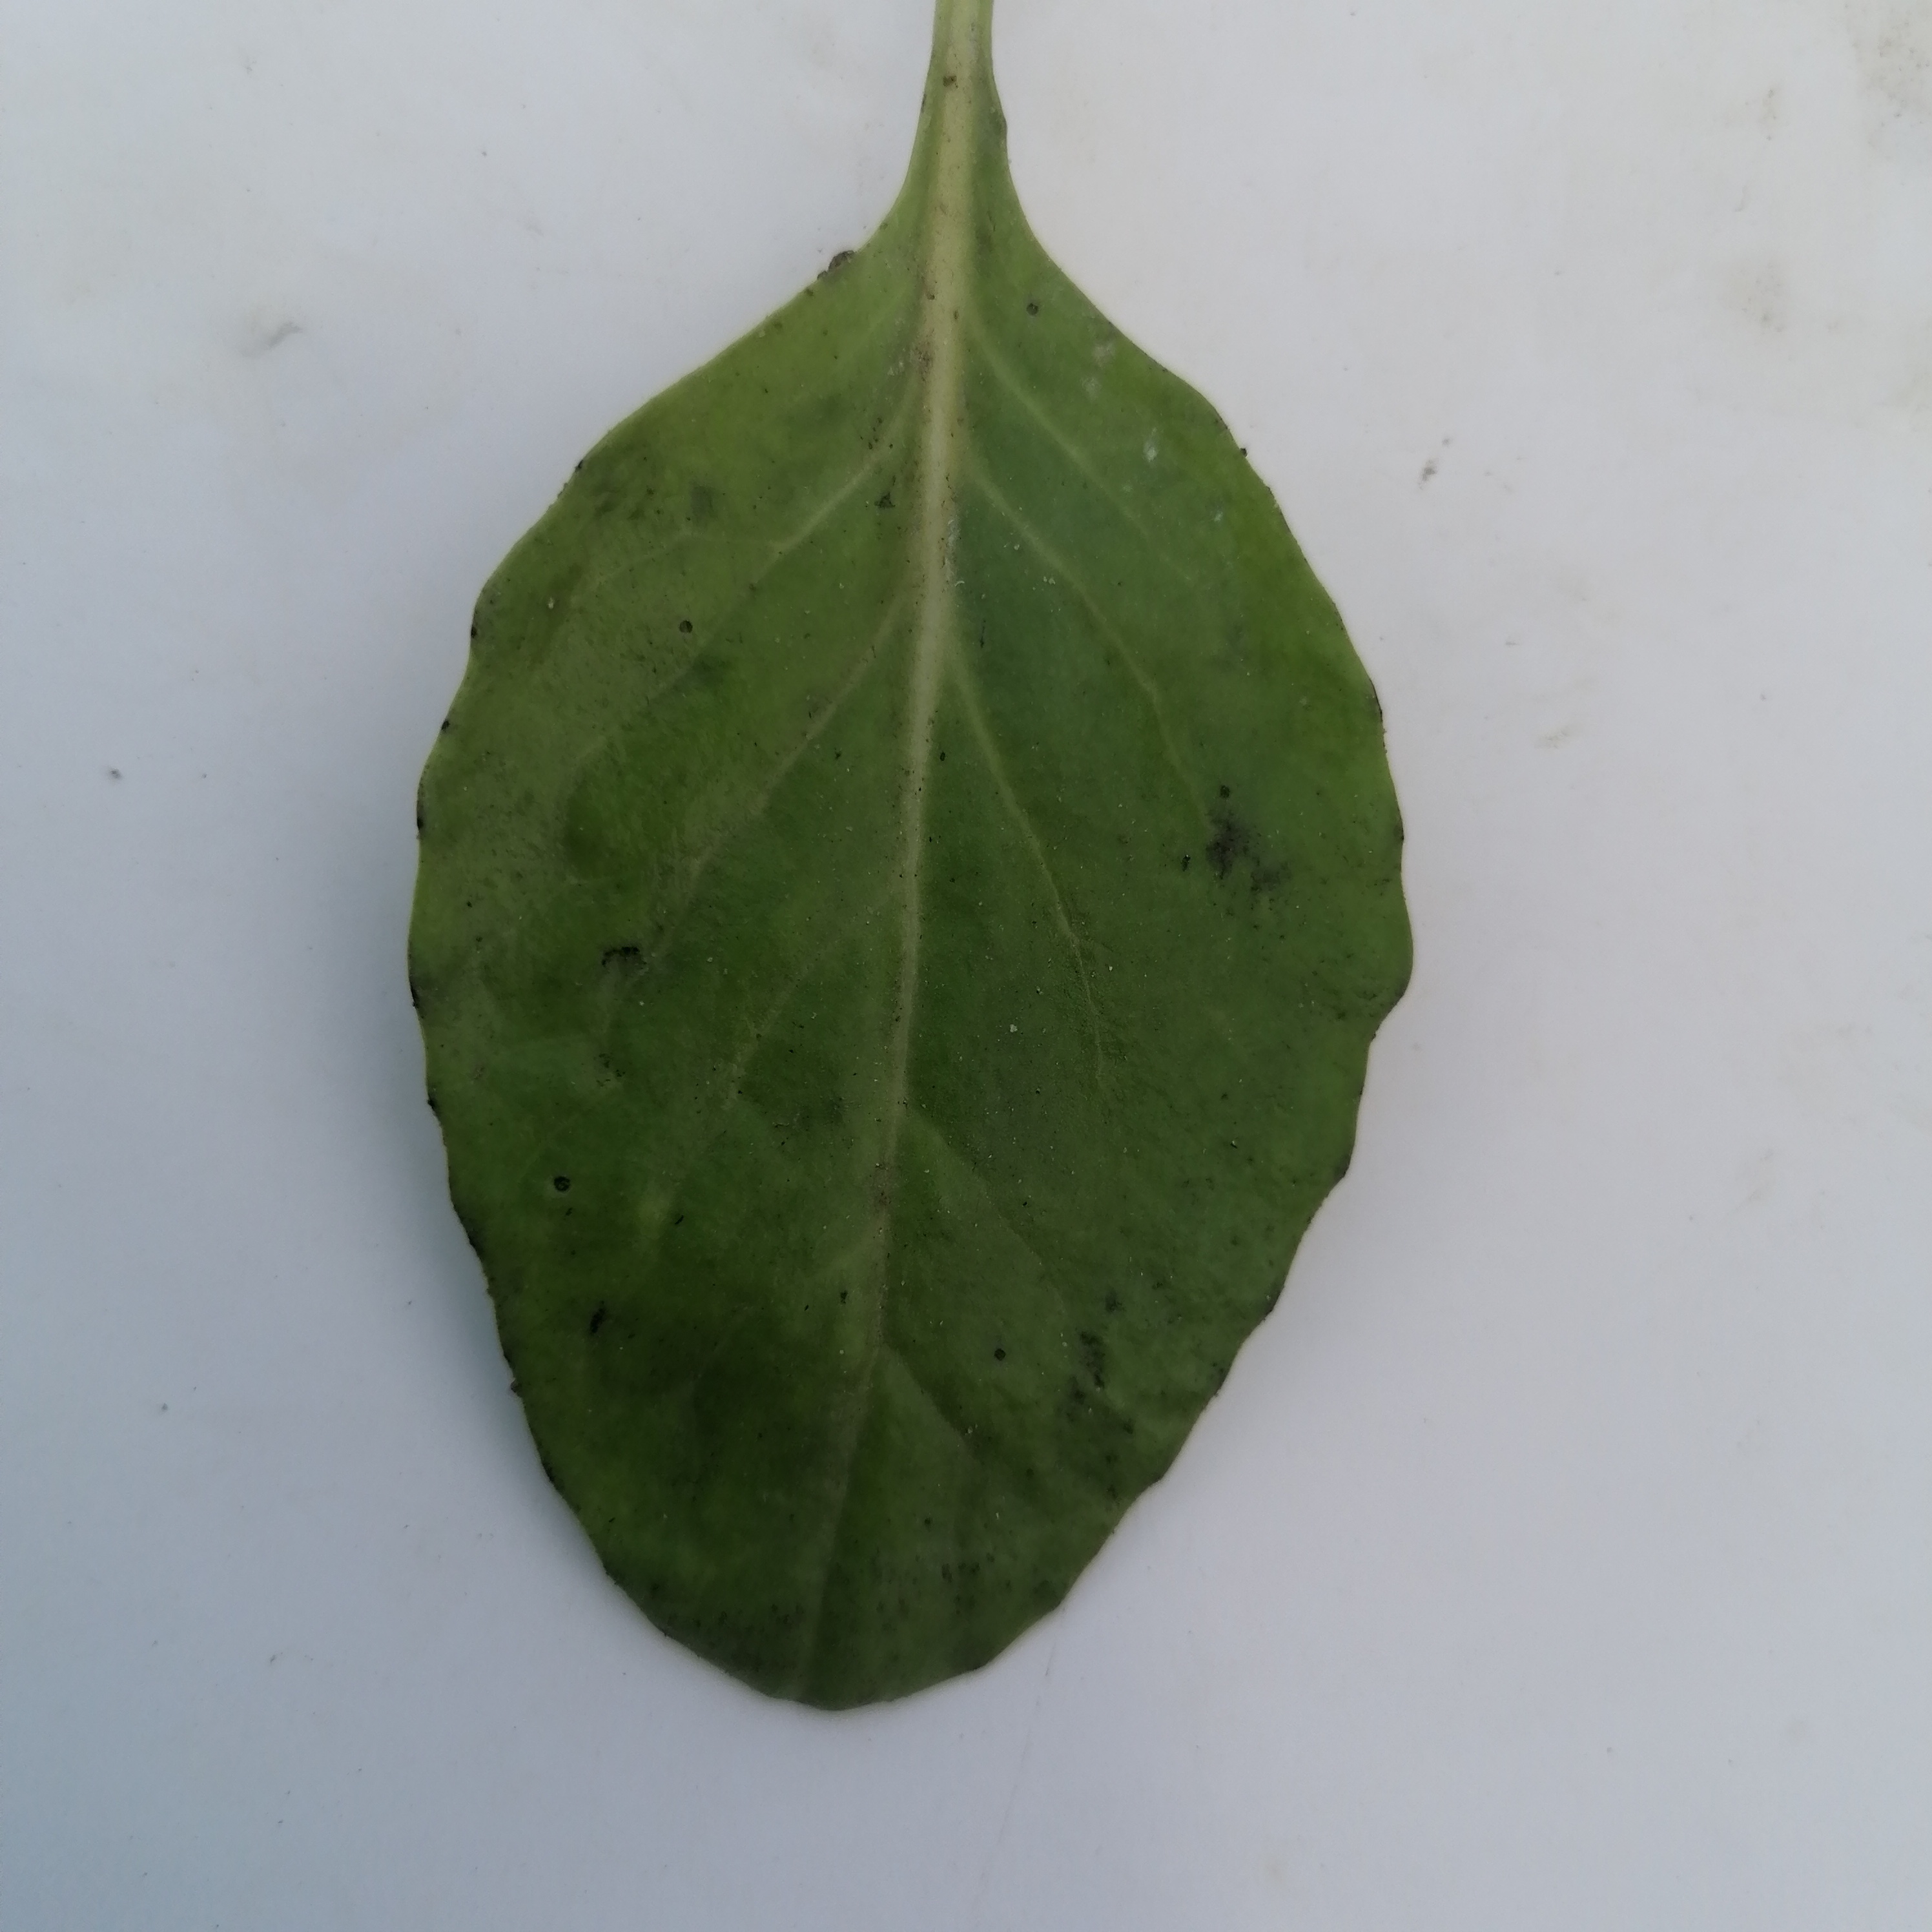
Label: Healthy